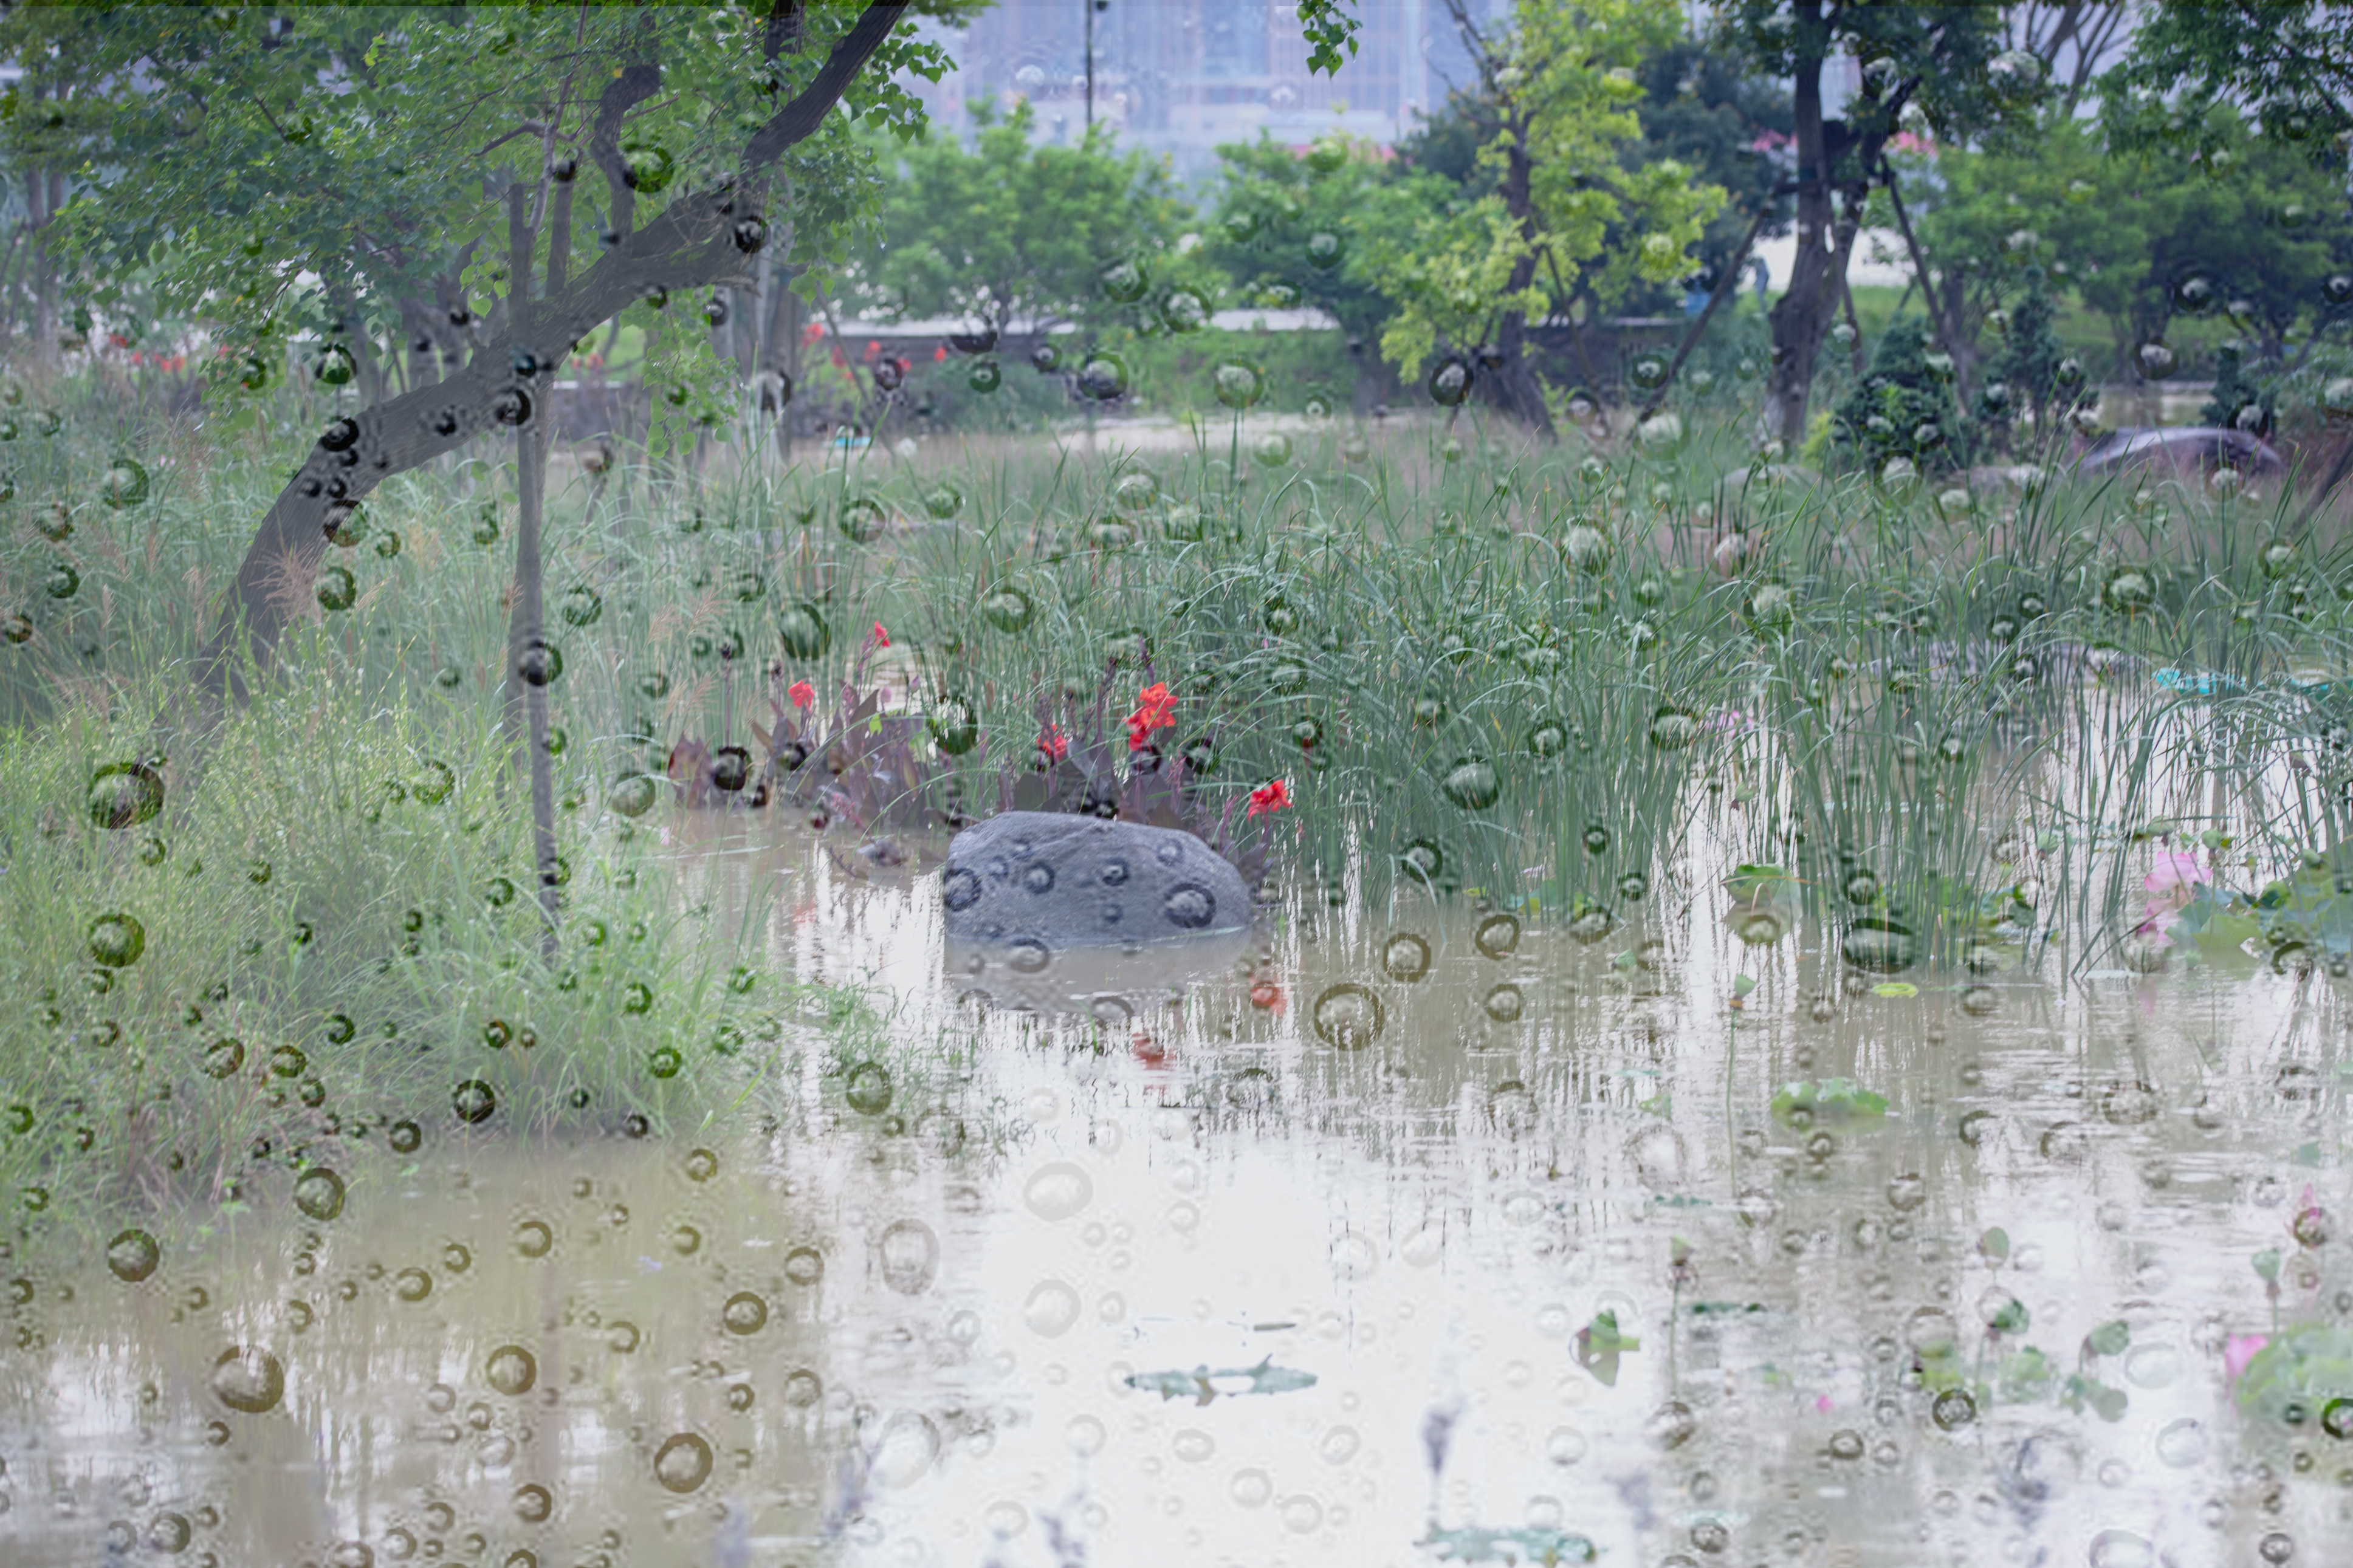
lotus, beautiful, rain, flower, plant, plant community, natural landscape, water, grass, tree, bank, landscape, Freshwater marsh, event, wetland, riparian zone, grassland, art, reflection, soil, shrub, marsh, prairie, tidal marsh, fen, bog, wildlife, agriculture, garden, recreation, water lily, precipitation, wildflower, pond, coquelicot, swamp, jungle, puddle, field, forest, floodplain, automotive wheel system, flowering plant, watercolor paint, shrubland, bayou, plant stem